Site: brandenburg
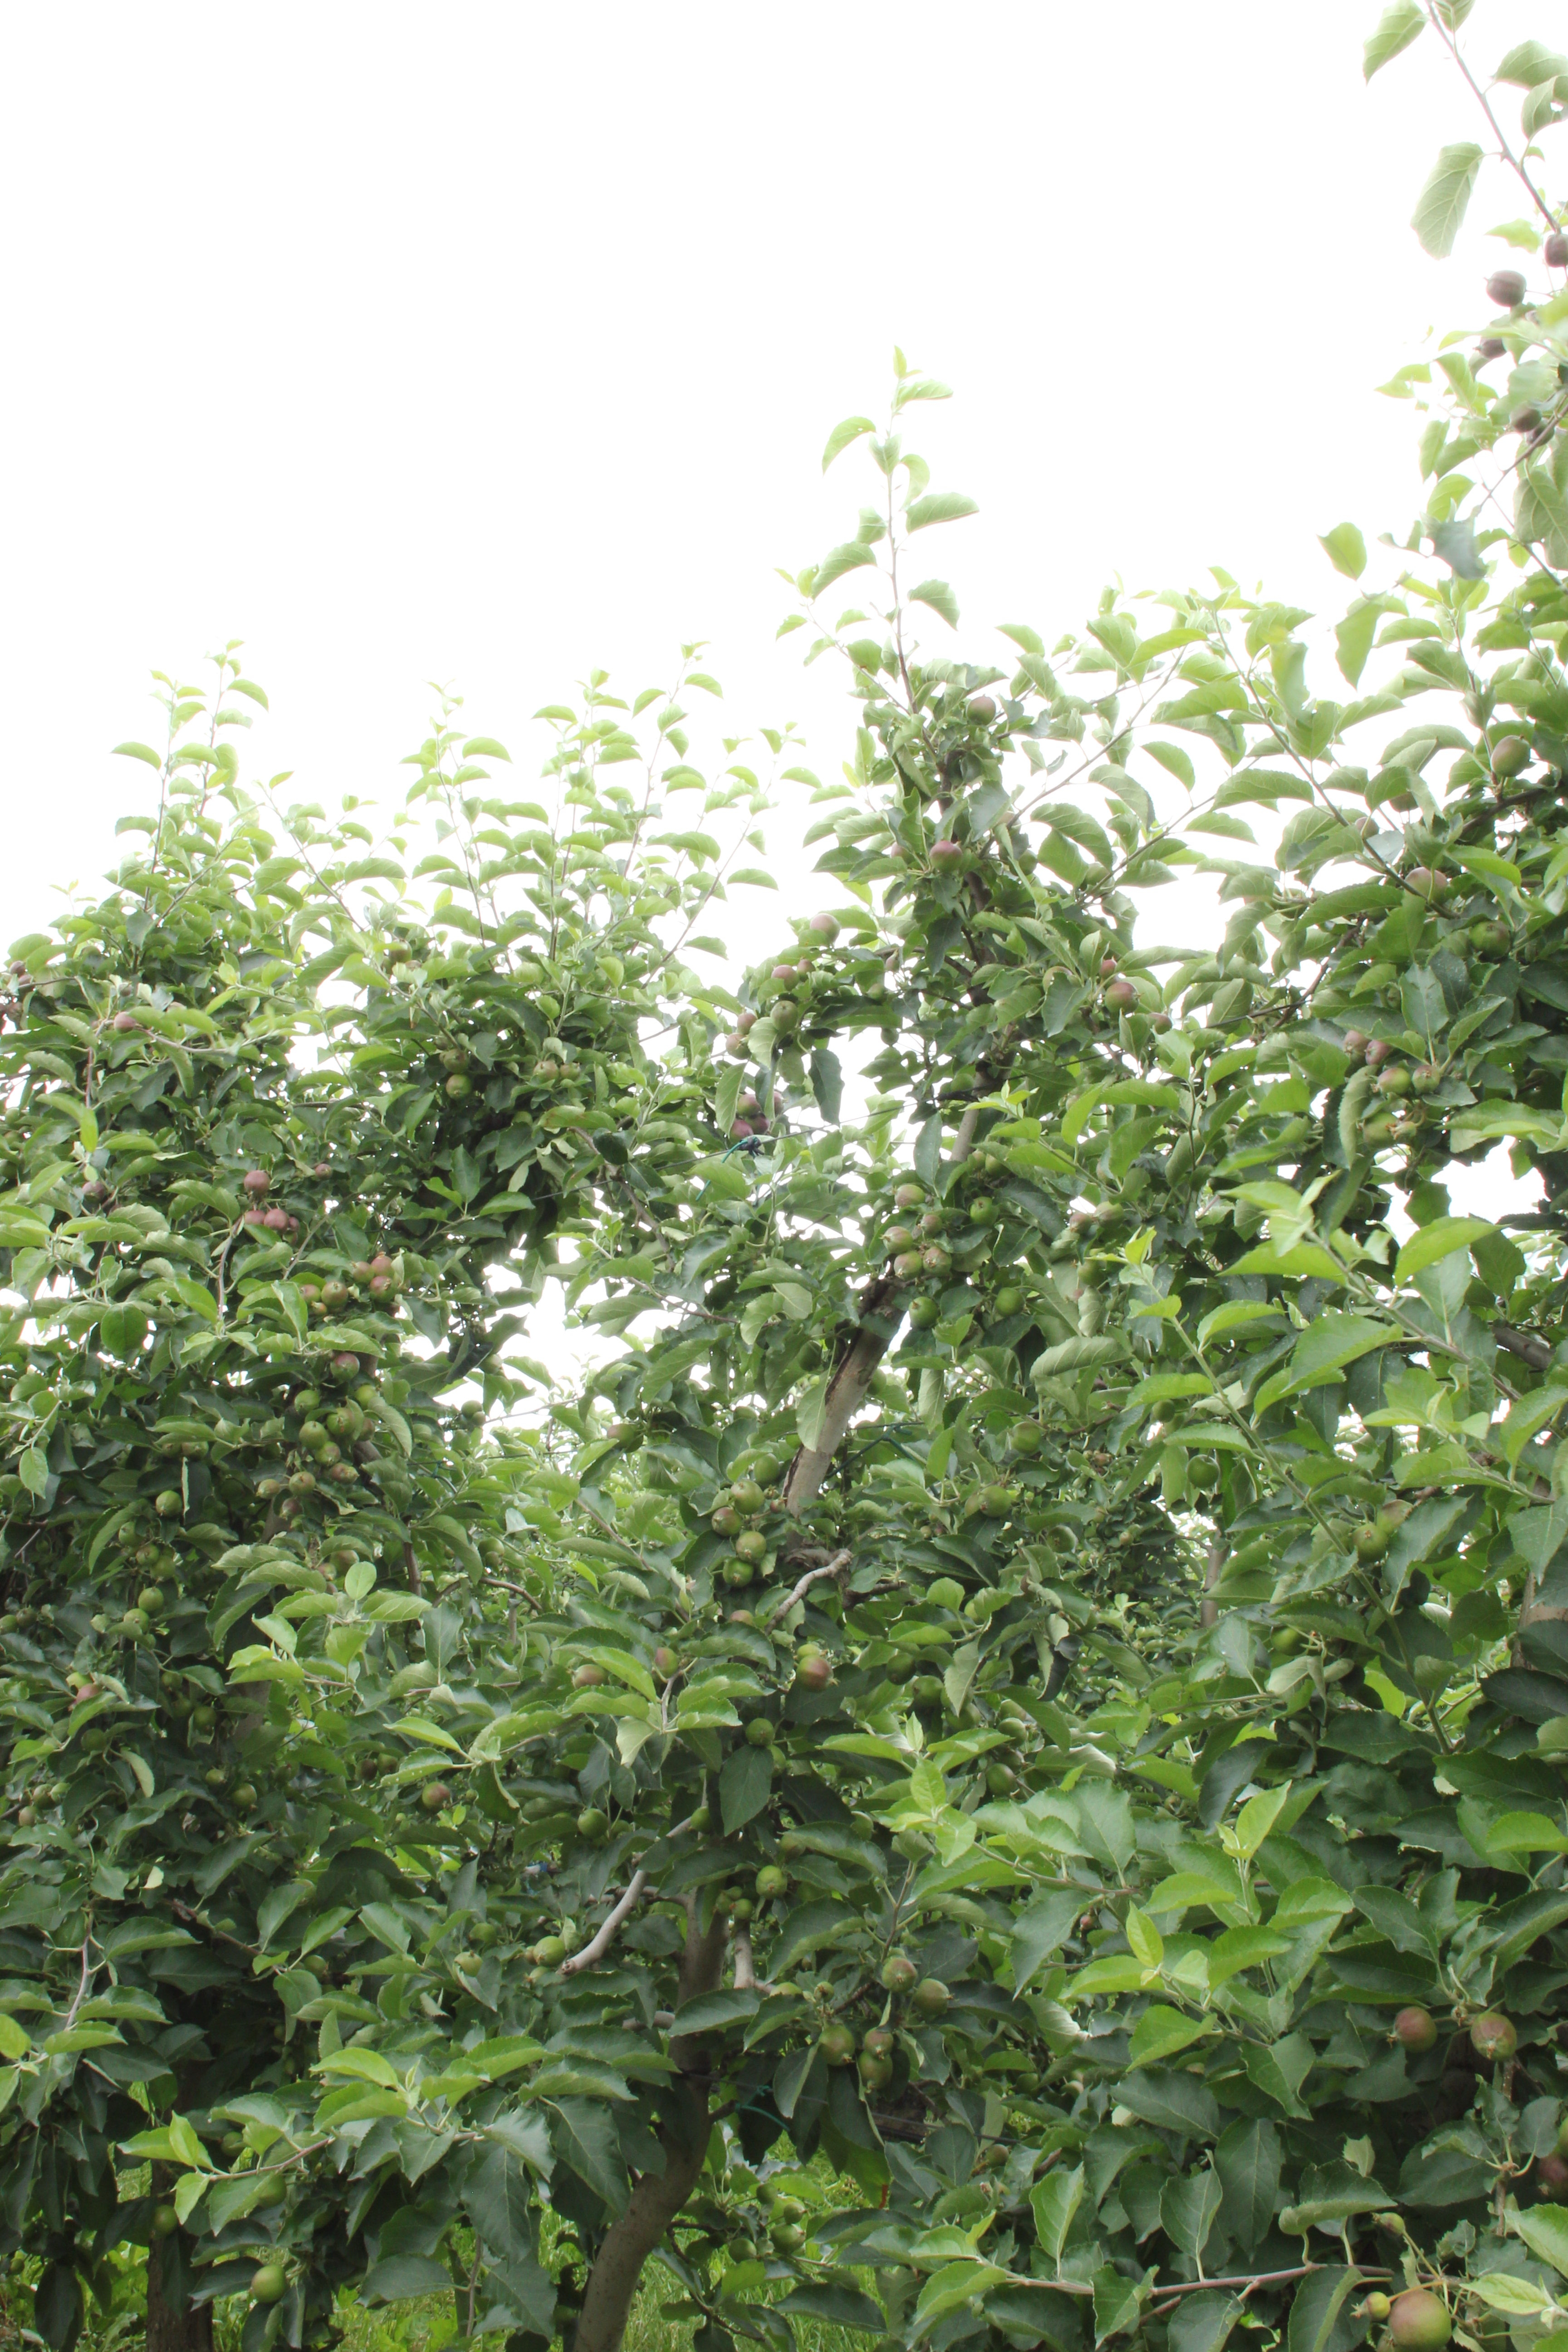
Growth stage (BBCH 73): Development of fruit